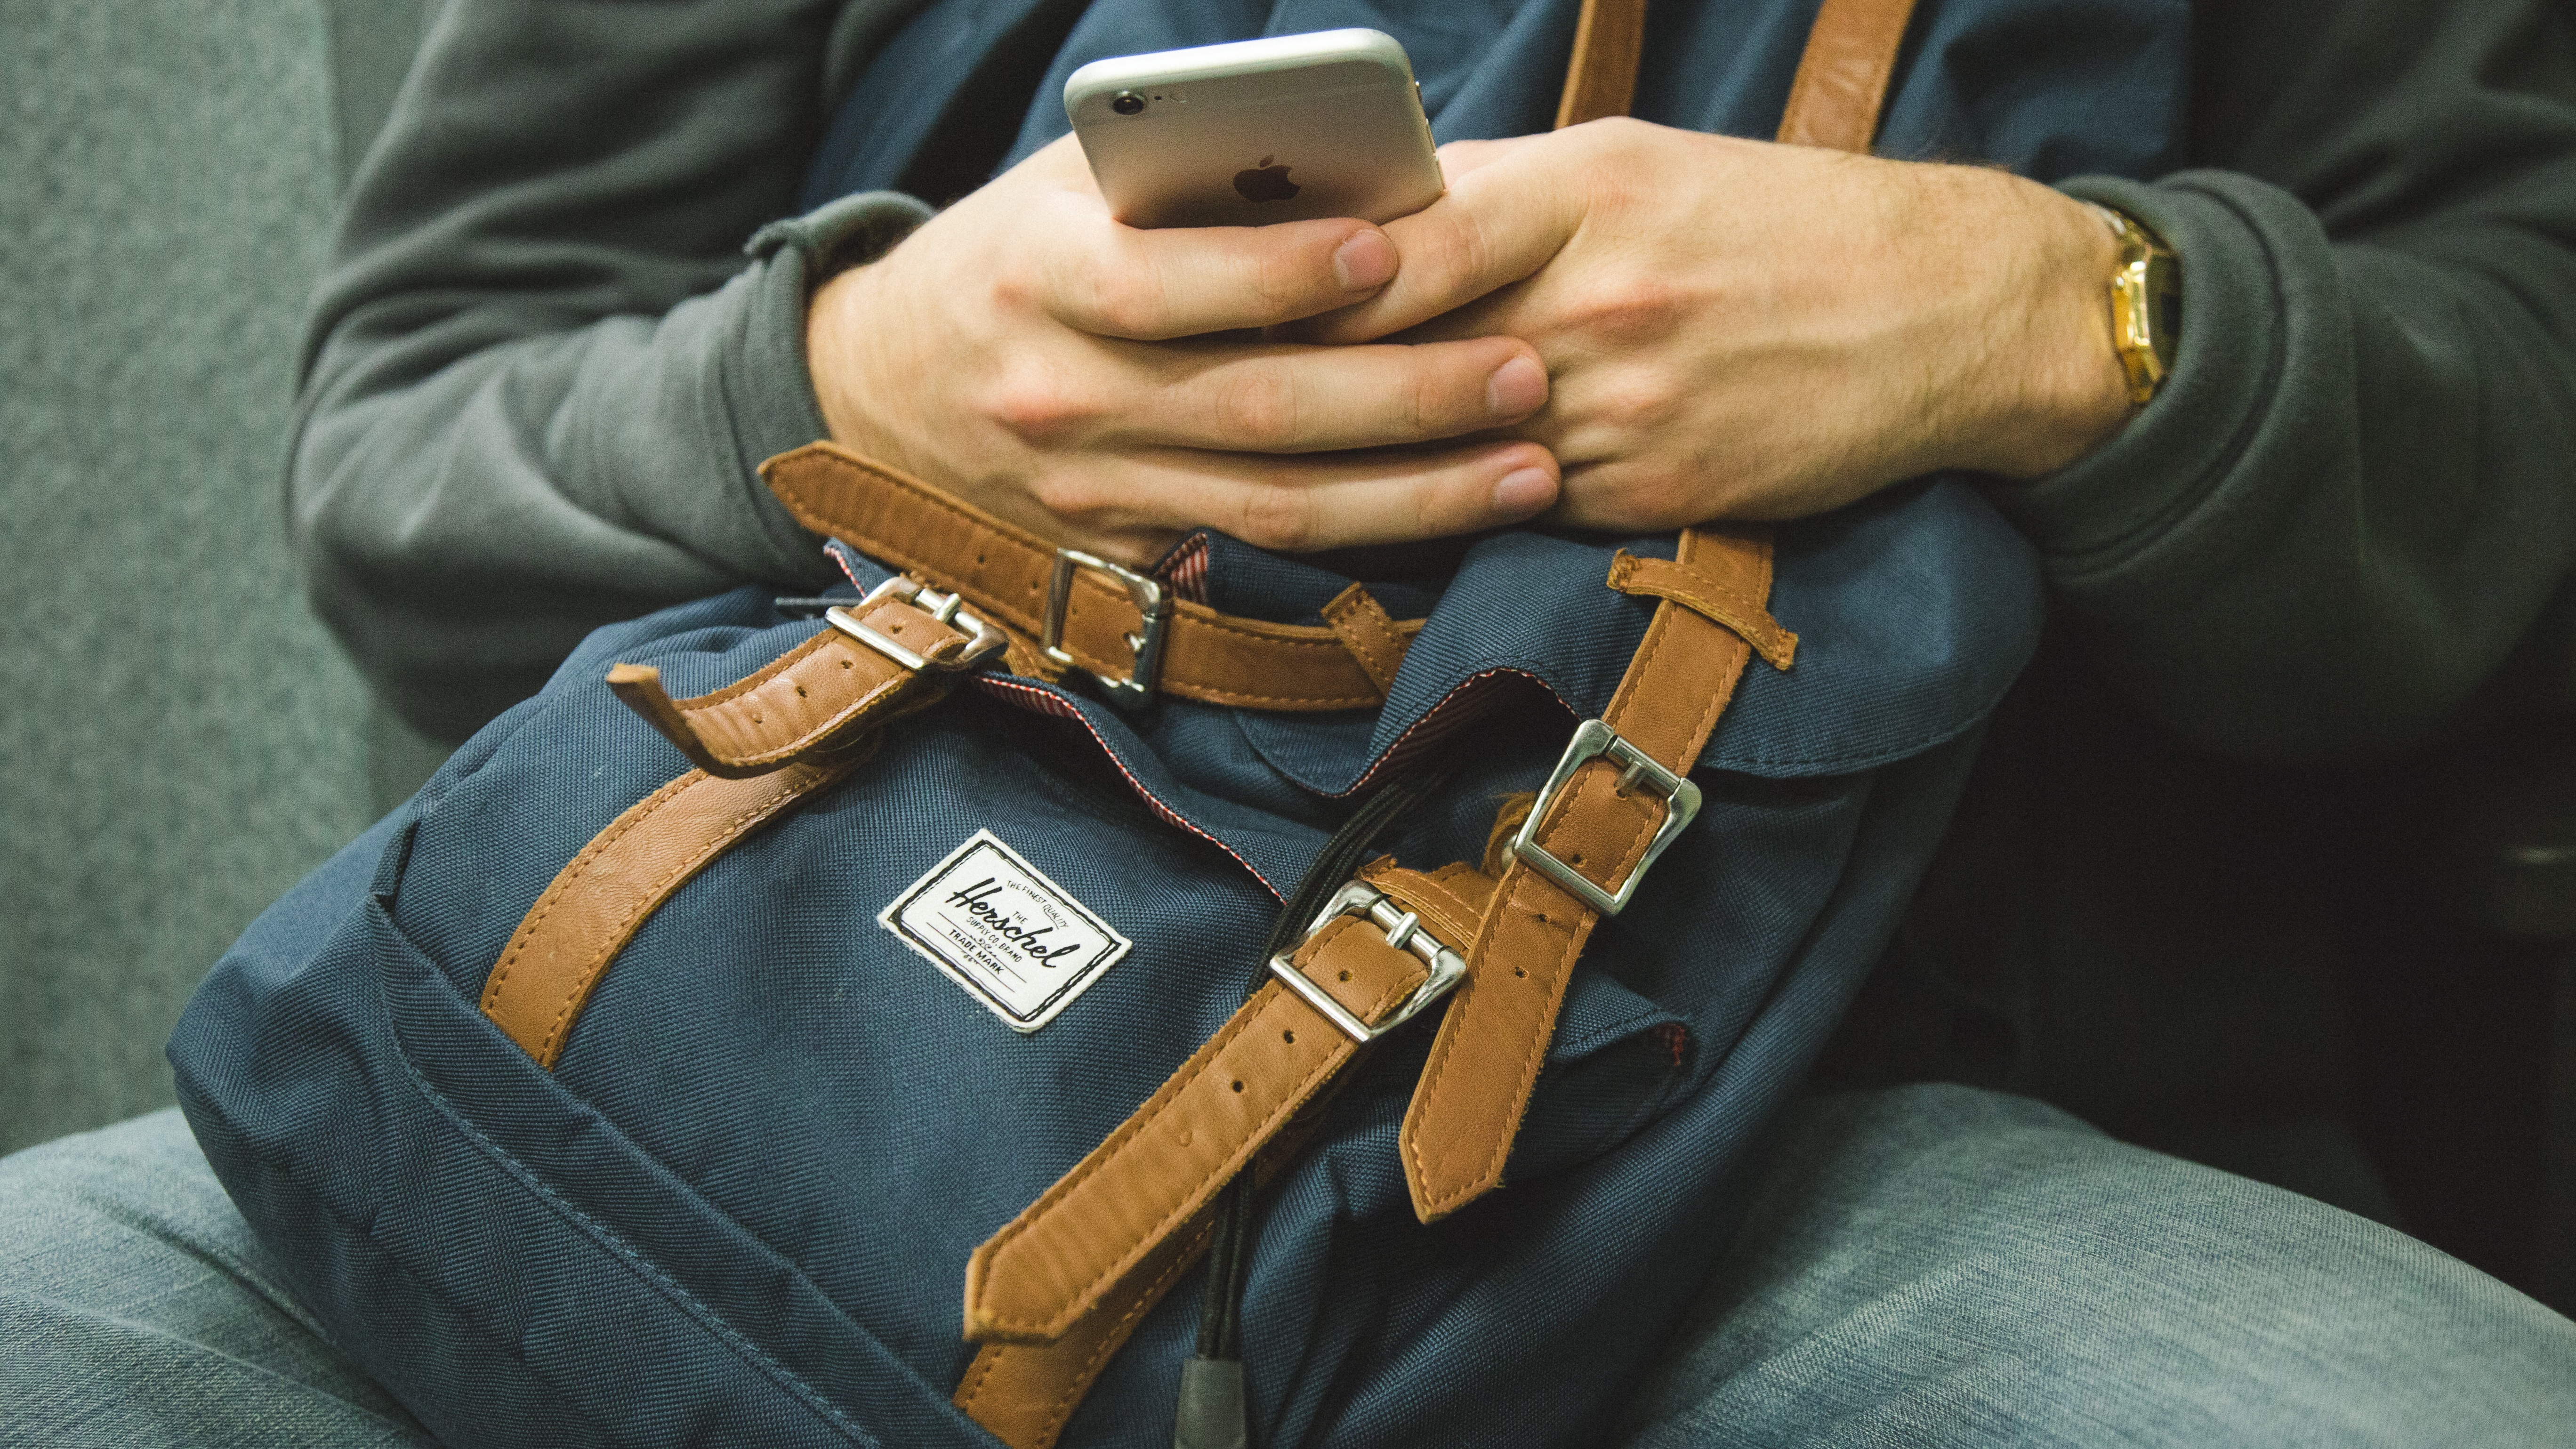
hand, man, leather, phone, bag, cool, texting